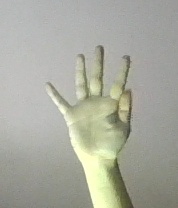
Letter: sheen